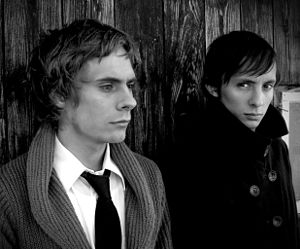
Snook
Snook er en hiphop-duo som blev etableret i Stockholm i 2000.